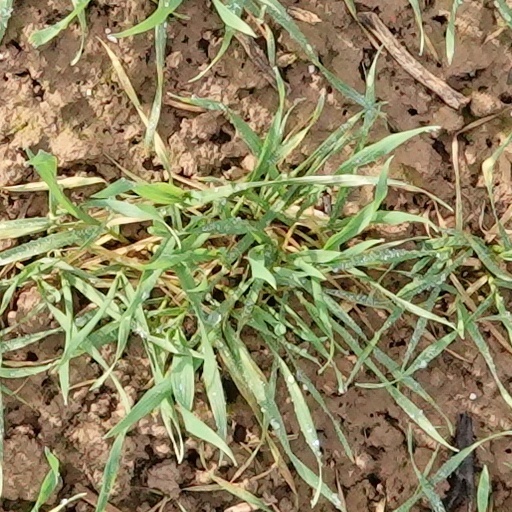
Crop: wheat